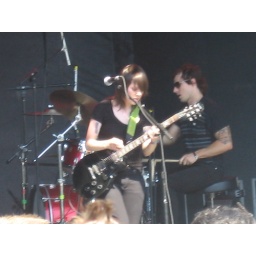
Note the entirely black attire in the 105 degree heat...